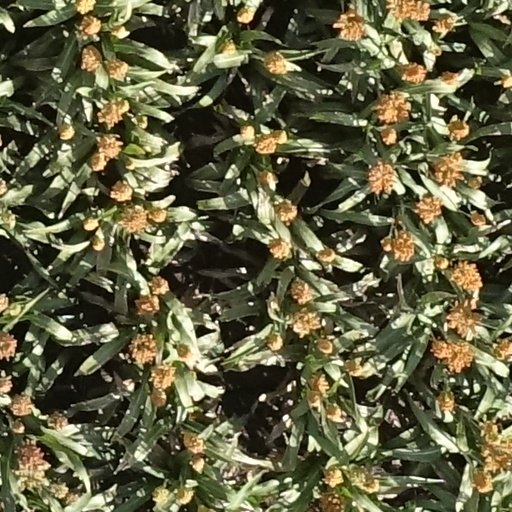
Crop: sorghum